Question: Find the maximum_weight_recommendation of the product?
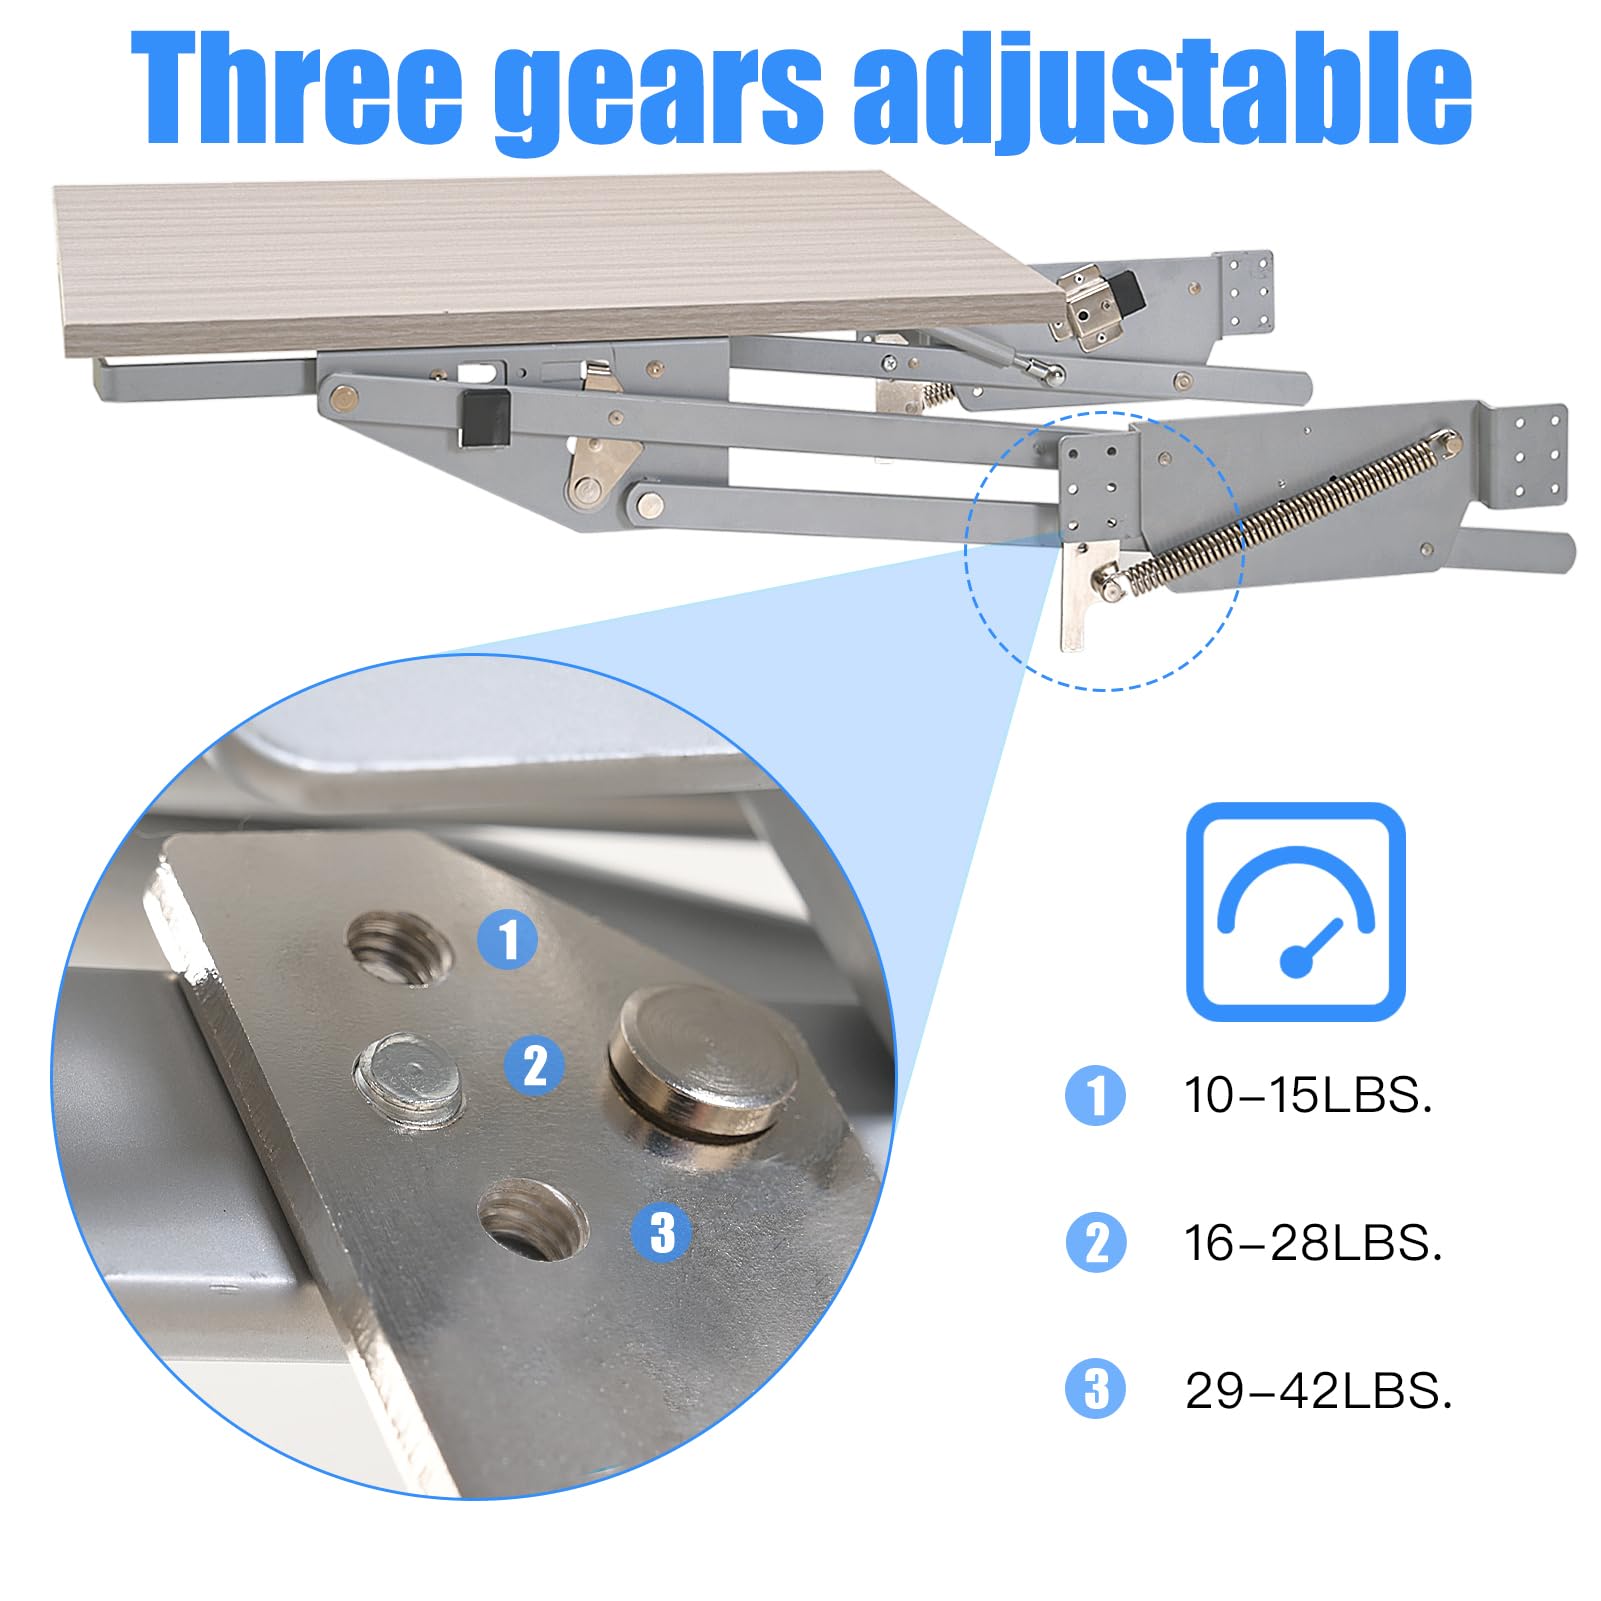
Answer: [10.0, 15.0] pound